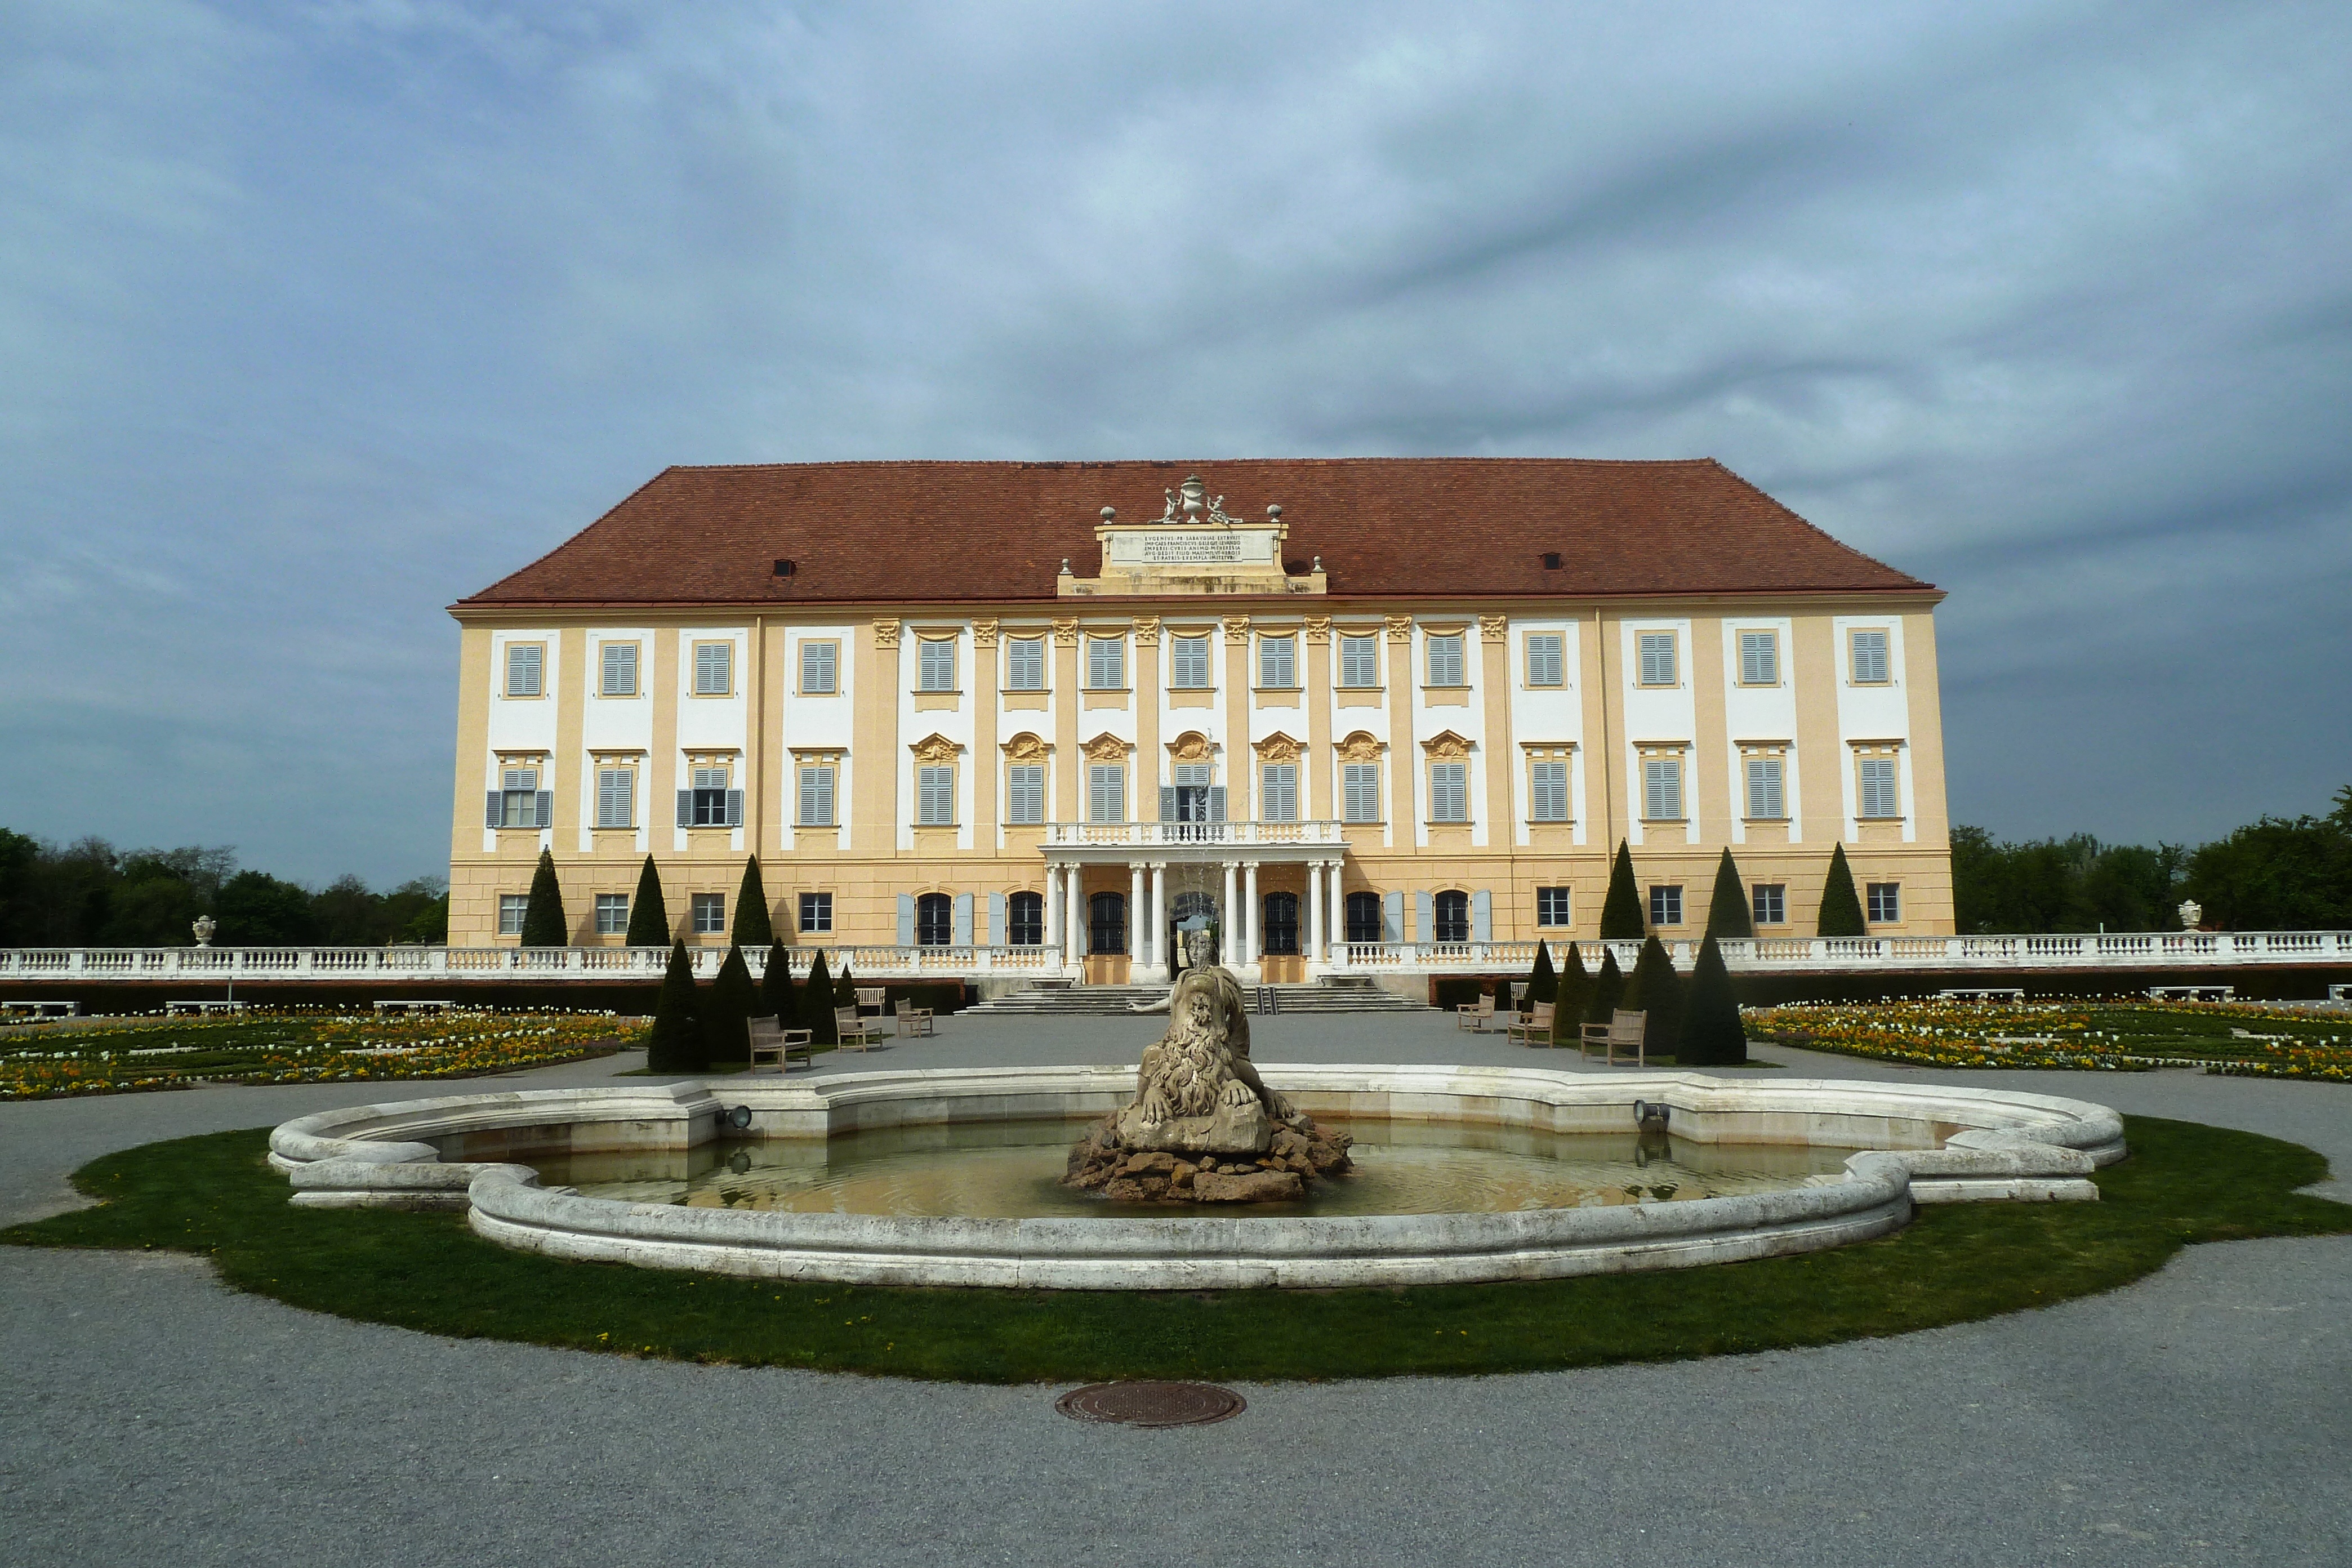
mansion, building, chateau, palace, home, plaza, castle, facade, residence, property, fountain, town square, estate, stately home, reflecting pool, castle court